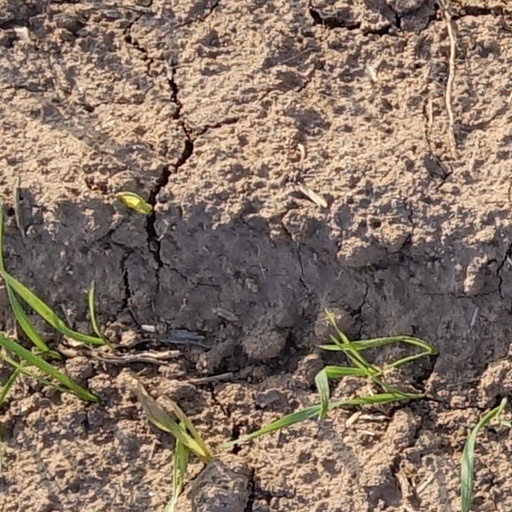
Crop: wheat